Fraternal Society of Patriots of Both Sexes

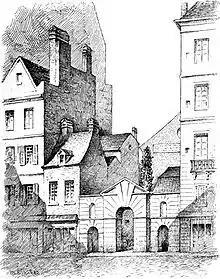
The former Dominican convent in rue Saint-Honoré which hosted the Jacobins and the Fraternal Society, as it was in 1895

The Fraternal Society of Patriots of Both Sexes, Defenders of the Constitution was a French revolutionary organization notable in the history of feminism as an early example of active participation of women in politics.